Anna t'Haron

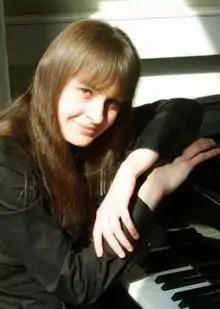

As an Artist, Anna t'Haron working in two genres of fine art: Graphics art and her own art direction "multidimensional graphic arts" grounded on the geometry's principles of regular polyhedrons and synthesis of the different fine art's technological ways: from a simple drawing on paper up to a complicated computer-generated image. As an Artist–Personator she participated in decorating books jointly with the author Yuri Khanon: "Two Processes", "The black Alleys", "Nietzsche contra Khanon", and "Alphonse Who Did Not Exist".